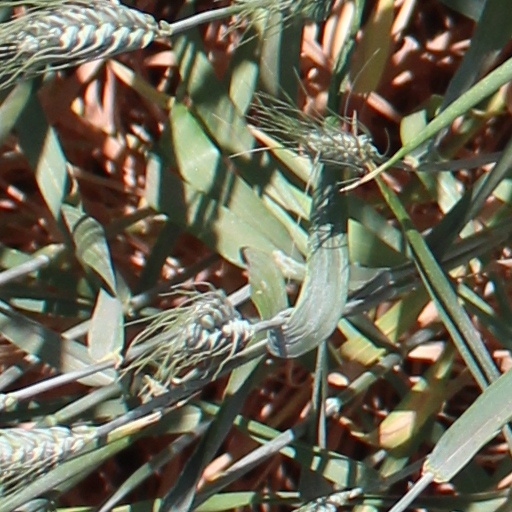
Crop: wheat